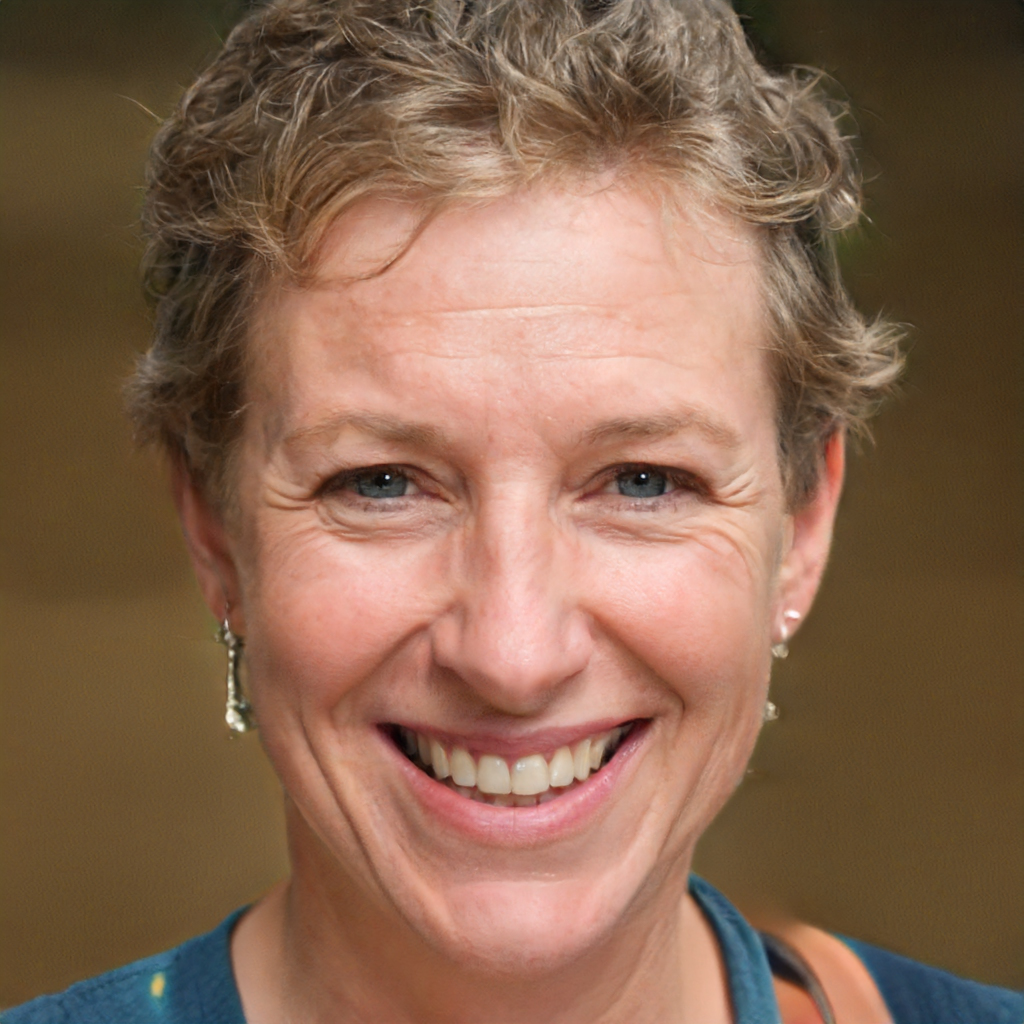
Label: Colored